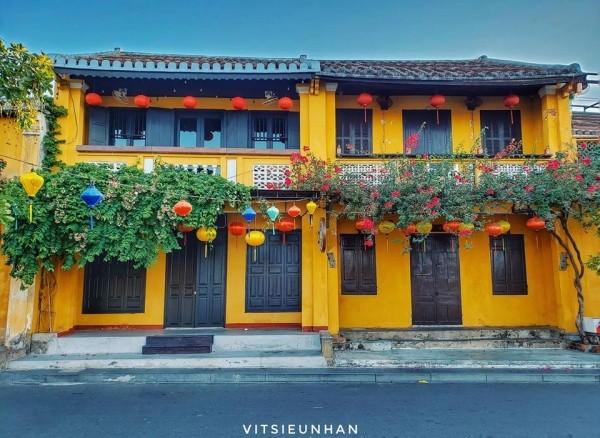
có nhiều đèn lồng được treo ở mái hiên phía trước các ngôi nhà